Daniel O'Connell House

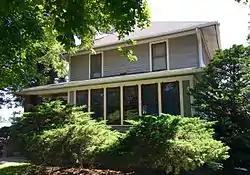

The Daniel O'Connell House is a historic house located at 115 North Union Street in Vermont, Illinois. Daniel O'Connell, a local banker and lumber salesman, had the house built in 1928. The house, which was built by contractor Fred Rankin, has an American Foursquare plan with American Craftsman elements. The Foursquare plan, which had become popular at the time for its simplicity, is reflected in the house's square shape and massiveness. The brick piers at the entrance and the horizontal emphasis of the exterior design both reflect the Craftsman style; the style also inspired several interior elements, such as seating and shelves, which are built into the home.